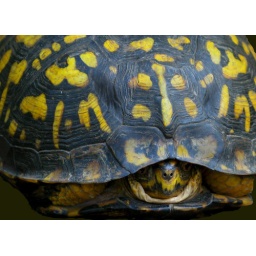
This female turtle was found crossing Whiskey Road in Ridge, NY on the evening of June 10, 2008.